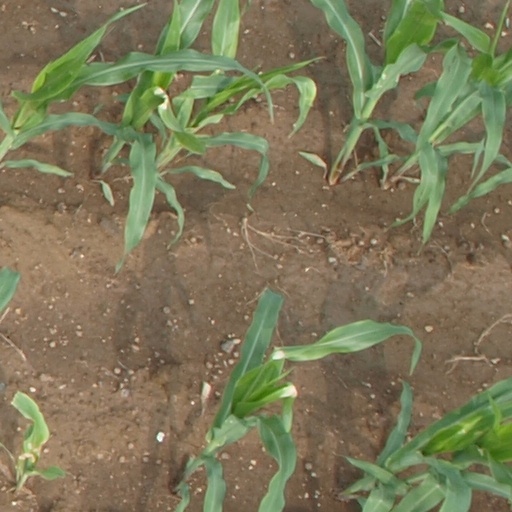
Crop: maize; corn